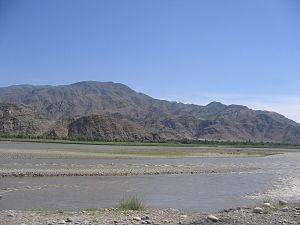
La Kunar est une rivière qui coule dans la partie orientale de l'Afghanistan et au nord-ouest du Pakistan. C'est un affluent de la rivière Kaboul en rive gauche, donc un sous-affluent de l'Indus.